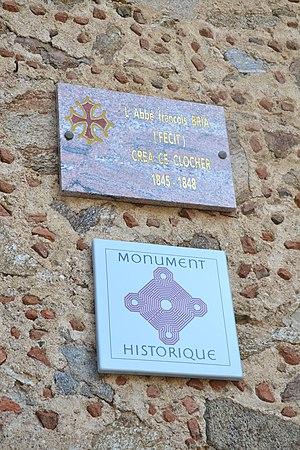
Plaques sur le clocher de l'église Saint-Etienne de Caramany (Pyrénées-Orientales, France).
L'église Saint-Étienne de Caramany est une église médiévale située dans la commune de Caramany.